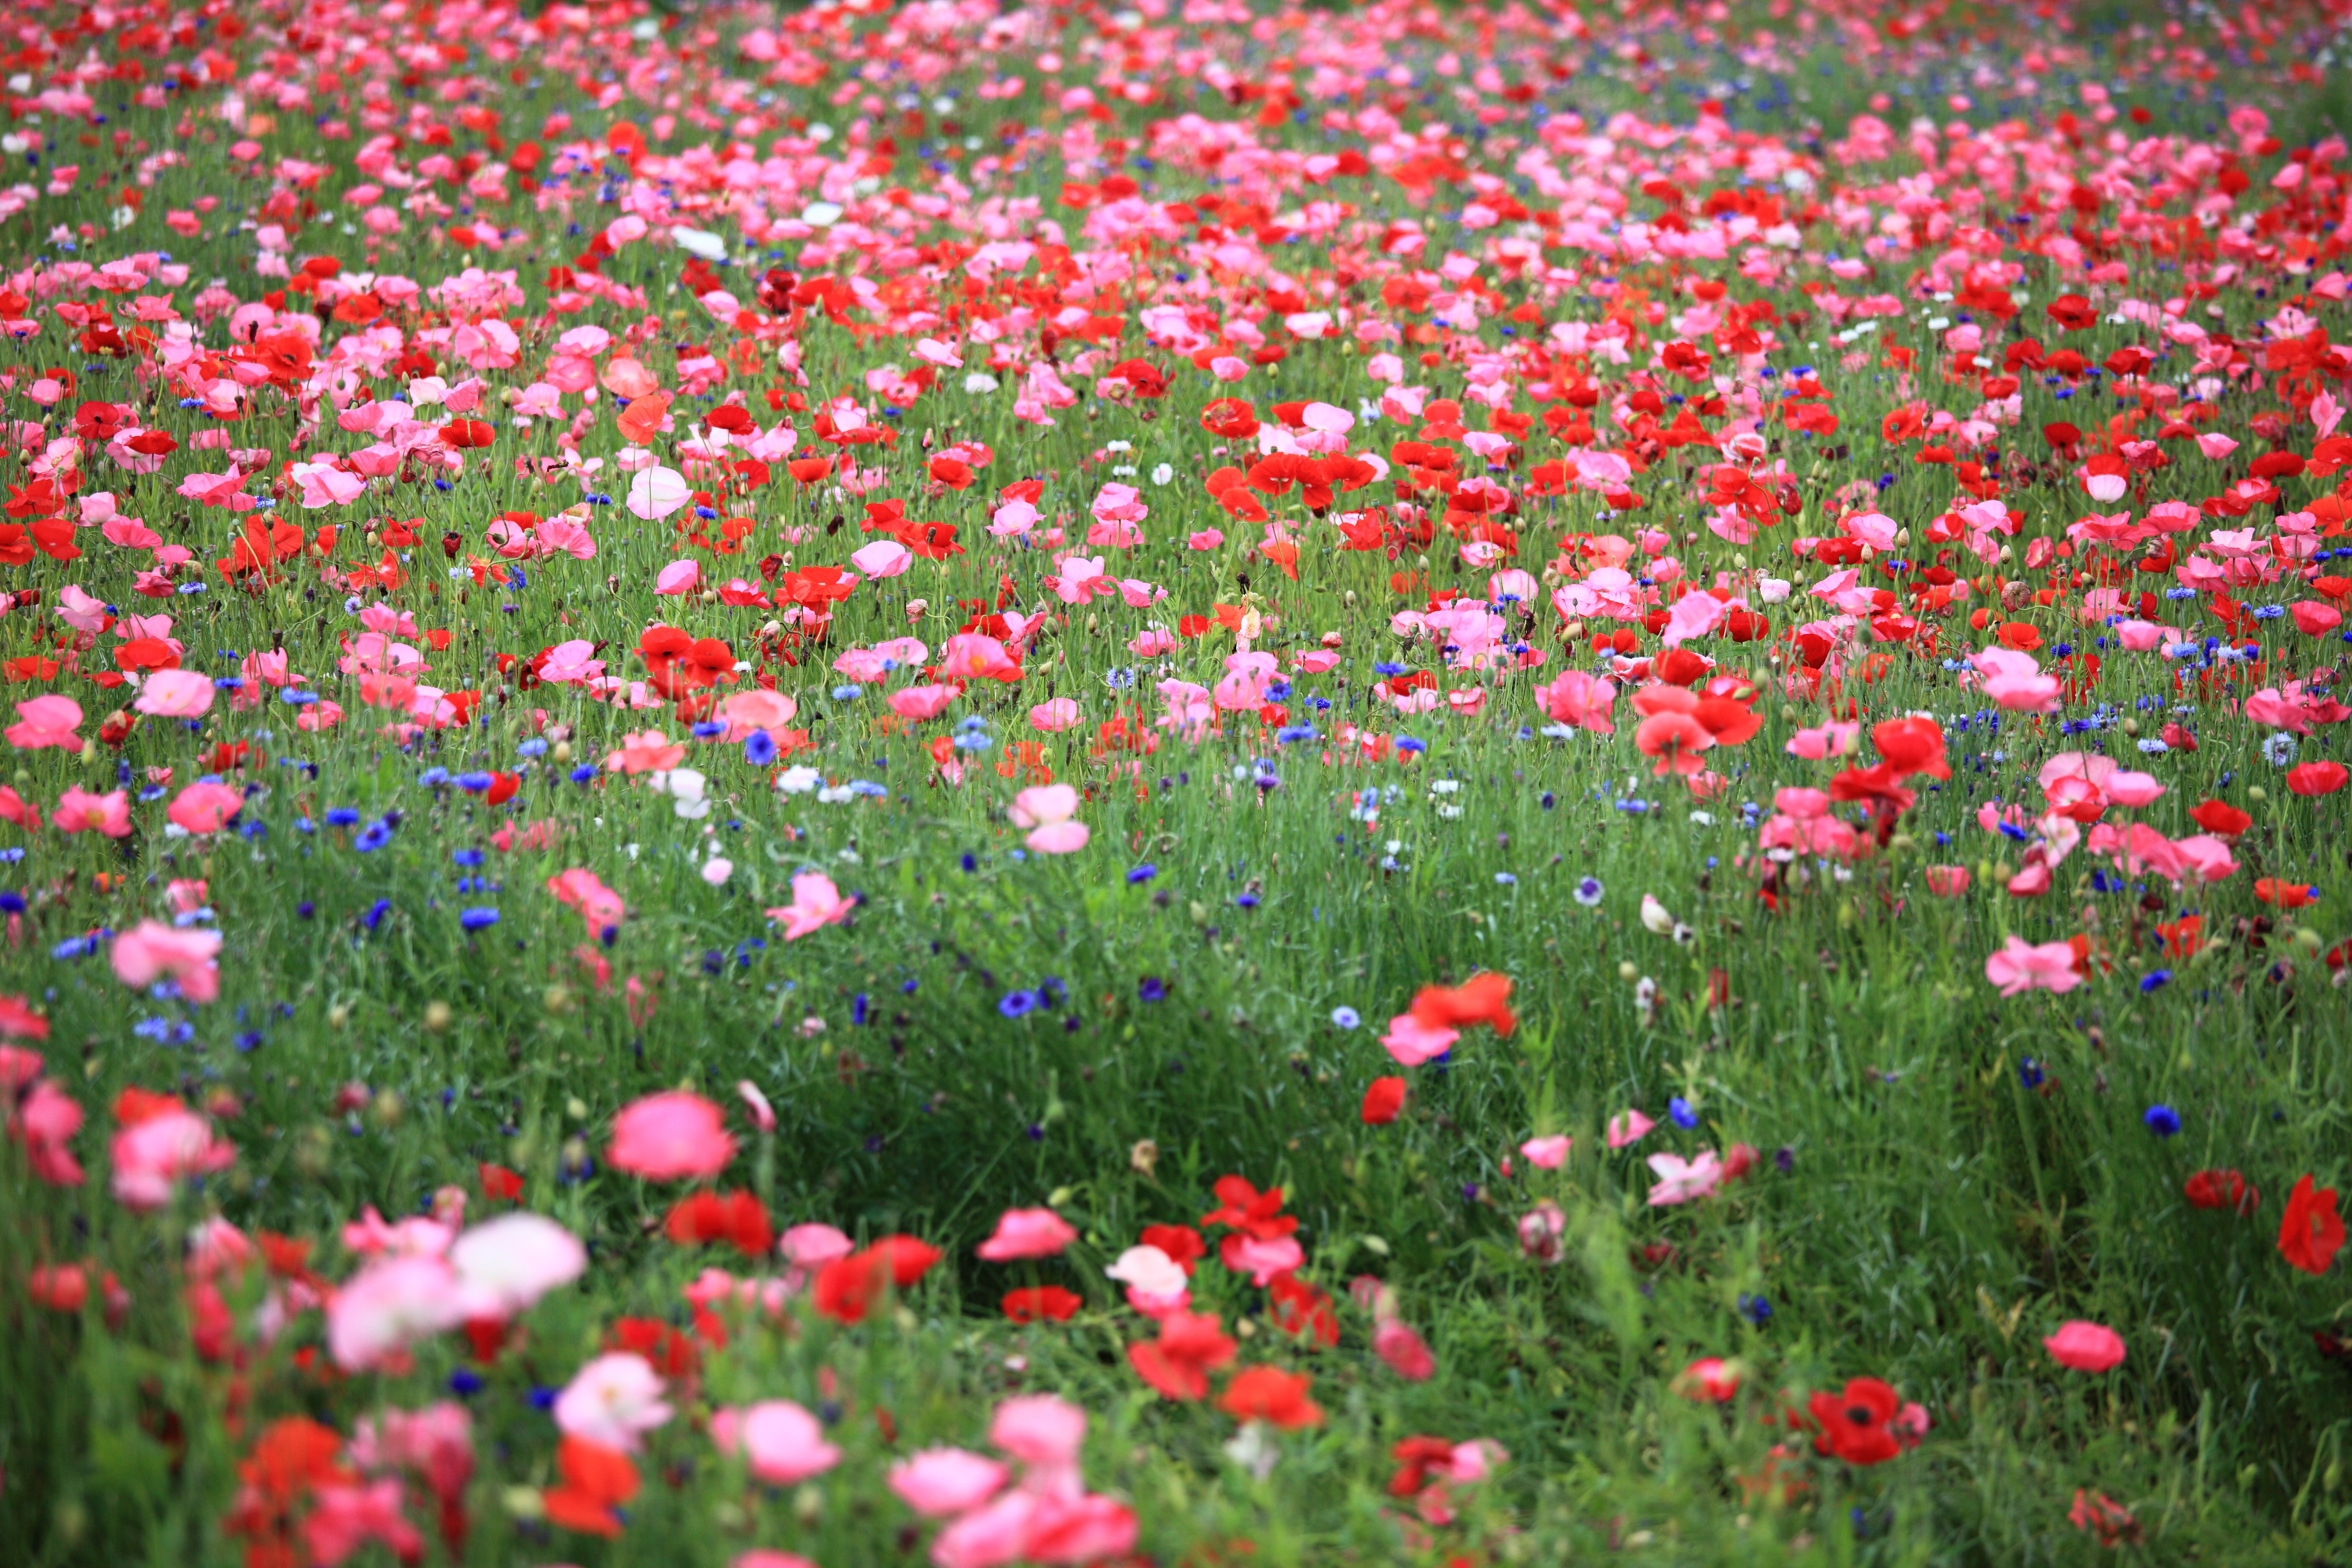
grass, plant, field, lawn, meadow, prairie, flower, petal, pattern, high, flora, wildflower, background, grassland, wallpaper, 5d, hires, poppy, habitat, markii, coquelicot, hi, res, resolution, flowering plant, daisy family, annual plant, land plant, garden cosmos